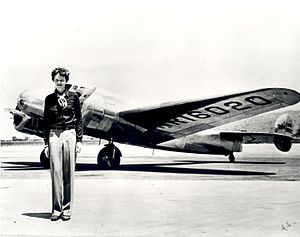
Amelia Earhart / Galleri
"Amelia Mary Earhart var en amerikansk flypioner og forfatter. Earhart var den første kvindelige pilot, der fløj alene over Atlanterhavet og modtog for sin bedrift den fornemme udmærkelse ""Distinguished Flying Cross"".